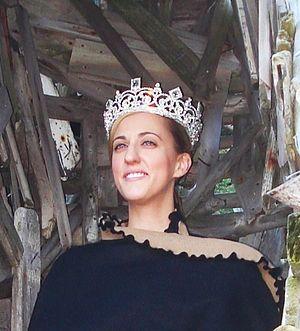
La République Royale de Ladonia est une micronation, proclamée en 1996 à la suite d'une bataille judiciaire de longues années entre l'artiste Lars Vilks et les autorités de Suède à propos de deux sculptures dont il est l'auteur. Le territoire revendiqué se situe dans la réserve naturelle de Kullaberg, formant une enclave dans le Sud du pays. Elle n'est reconnue par aucune nation, seulement par d'autres micronations.